Boggle

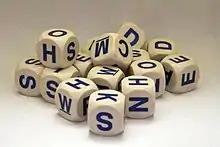
A pile of "Boggle" dice

Parker Brothers has introduced several licensed variations on the game. , only "Boggle Jr." and "Travel Boggle" (also marketed as "Boggle Folio") continue to be manufactured and marketed in North America alongside the standard "Boggle" game, apart from a licensed keychain miniature version. "Boggle Jr." is a much-simplified version intended for young children introduced in 1988. "Boggle Travel" is a version of the standard 4×4 set designed to be traveled. The compact, zippered case includes pencils and small pads of paper, as well as an electronic timer, and notably, a cover made from a soft plastic that produces much less noise when the board is shaken.